What You Don't Know (Monrose song)

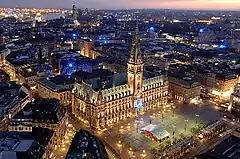
A music video for "What You Don't Know" was filmed in Hamburg in November 2007.

A music video for "What You Don't Know," directed by Markus Gerwinat and produced by Q-Filmproduktion, was shot on 13 November 2007 in Hamburg, Germany, and world premiered on November 23 on German music network VIVA's show "Viva Live!". Actress Toula Savvidou plays one of the characters in the visuals.